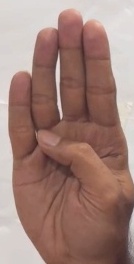
ASL sign: B